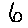
Label: 6